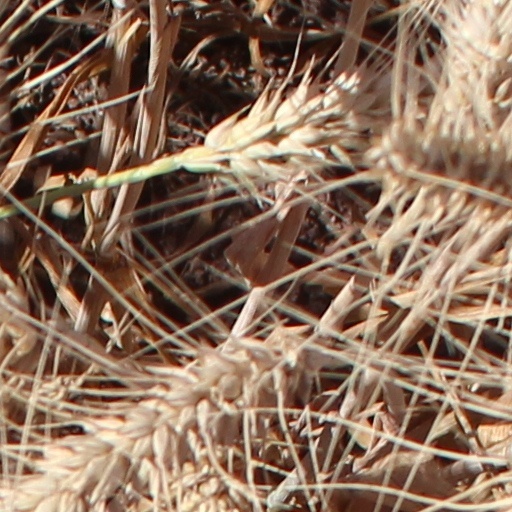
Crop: wheat